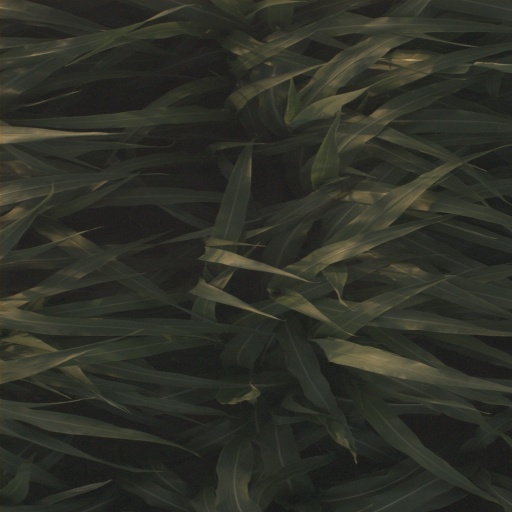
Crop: sorghum